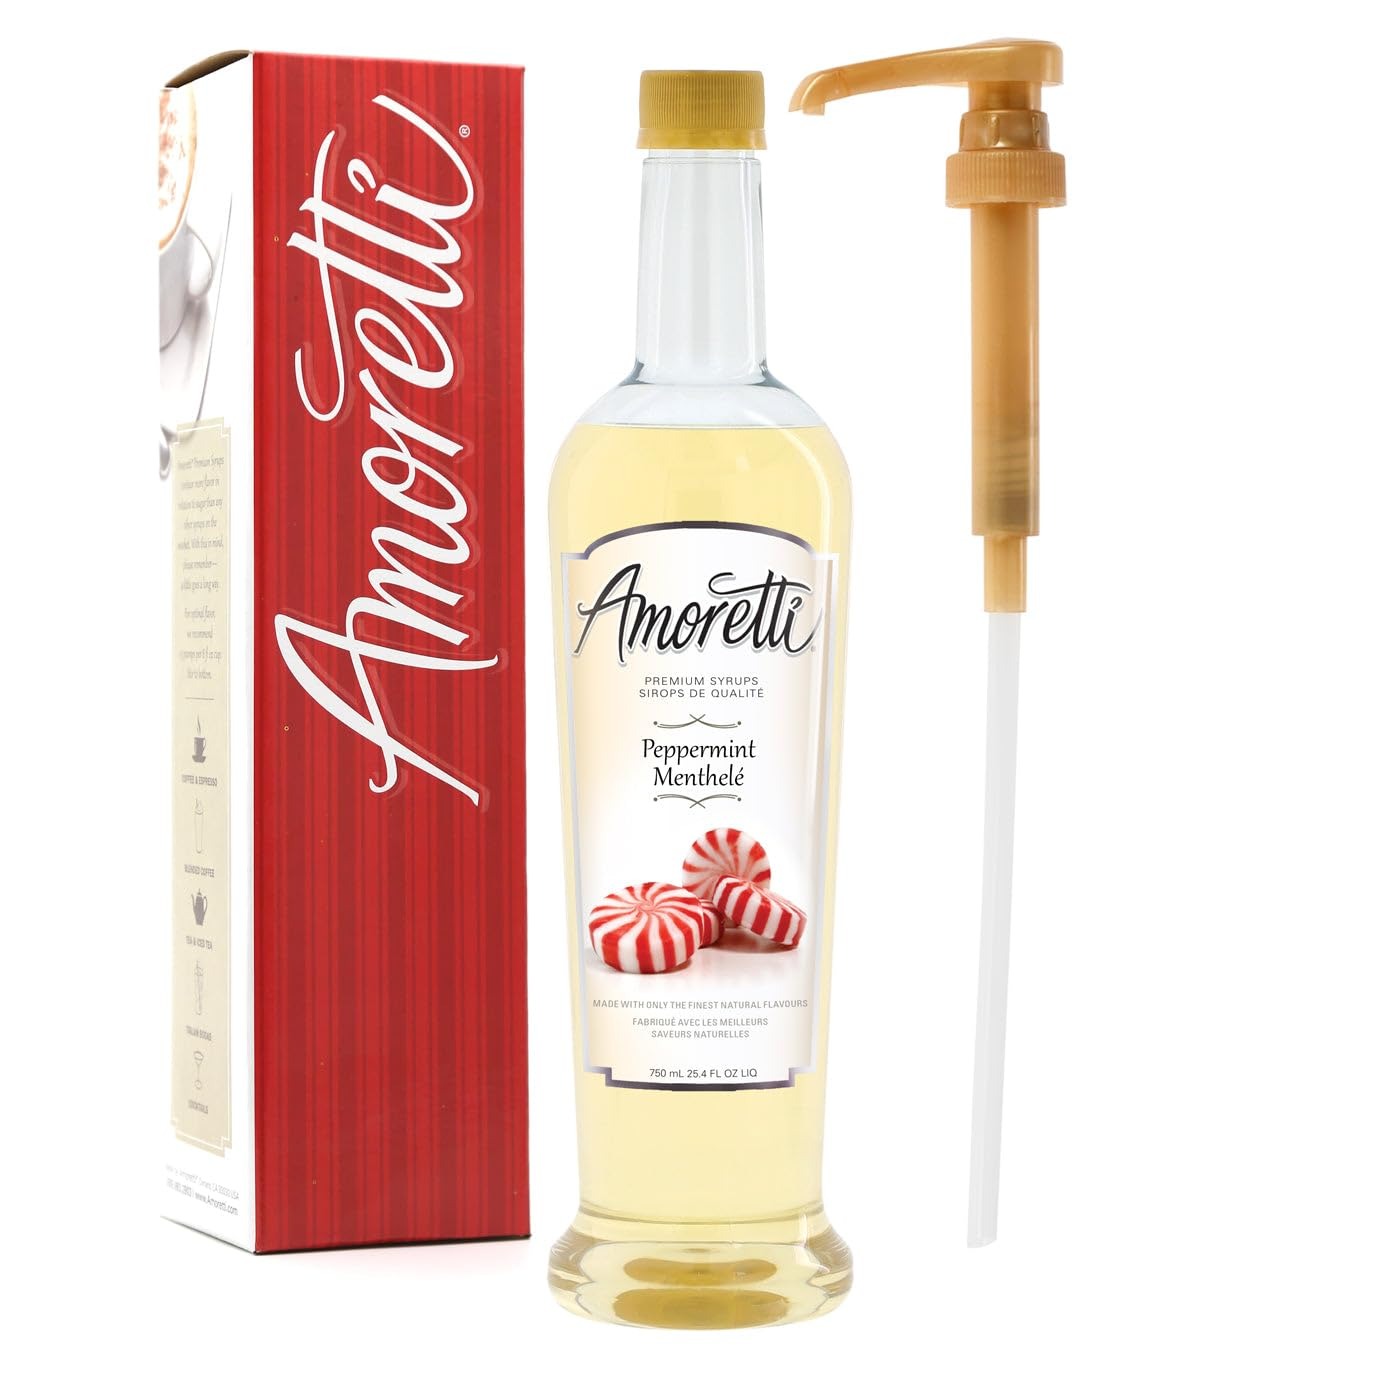
Item Name: Amoretti - Premium Peppermint Syrup, 94 Servings Per Bottle (750 ml), with Pump for Flavoring Coffees, Cocktails, and other Beverages, Gluten Free, GMO/GEO Free, Preservative Free
Bullet Point 1: INCREDIBLE VERSATILITY: Our premium syrups are ideal for flavoring coffee, cocktails, sodas, teas, iced teas, milkshakes, desserts, and so much more.
Bullet Point 2: SPECIFICATIONS: No artificial flavors, no preservatives, no artificial sweeteners, gluten-free, GMO/GEO free, and Kosher Pareve.
Bullet Point 3: LOWEST COST PER SERVING & BEST VALUE: Our super-concentrated premium syrups have over 3x the number of servings than other syrups on the market.
Bullet Point 4: HIGHEST QUALITY: We use only the finest and freshest ingredients to deliver delicious natural flavors in each pump.
Bullet Point 5: SHELF-STABLE & CONVENIENT: Stays fresh even after opening, no refrigeration needed. Includes a free pump for effortless pouring.
Value: 25.4
Unit: fl oz

Price: 25.47